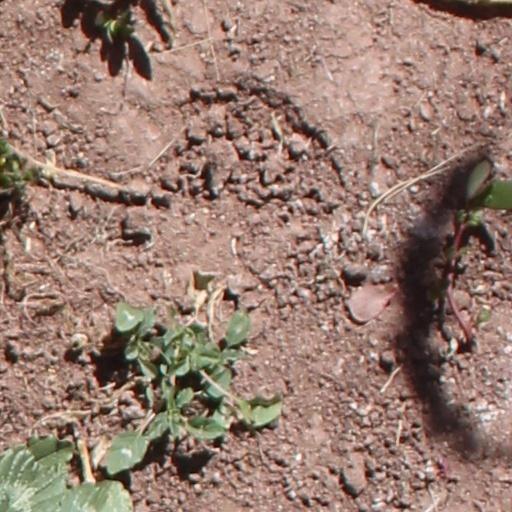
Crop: wheat